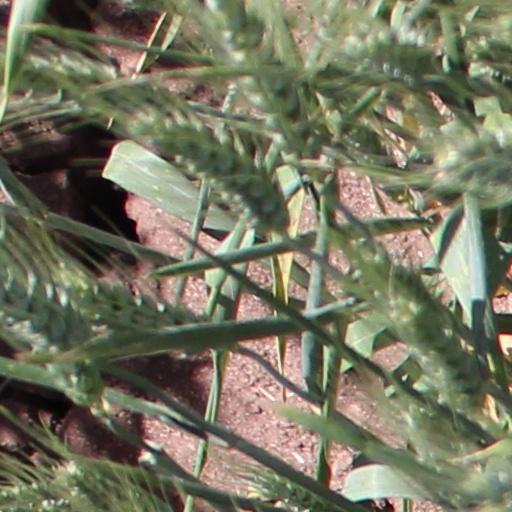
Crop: wheat